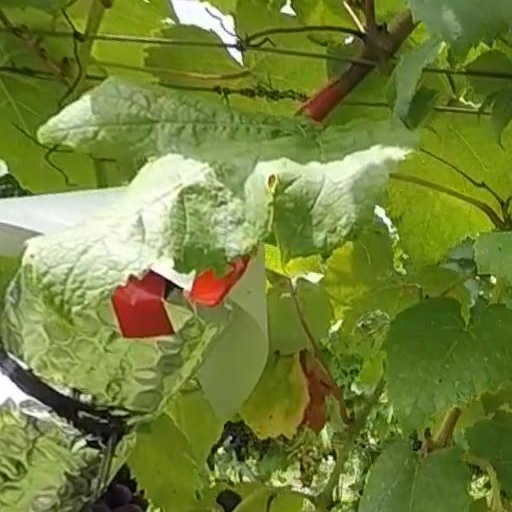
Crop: grape